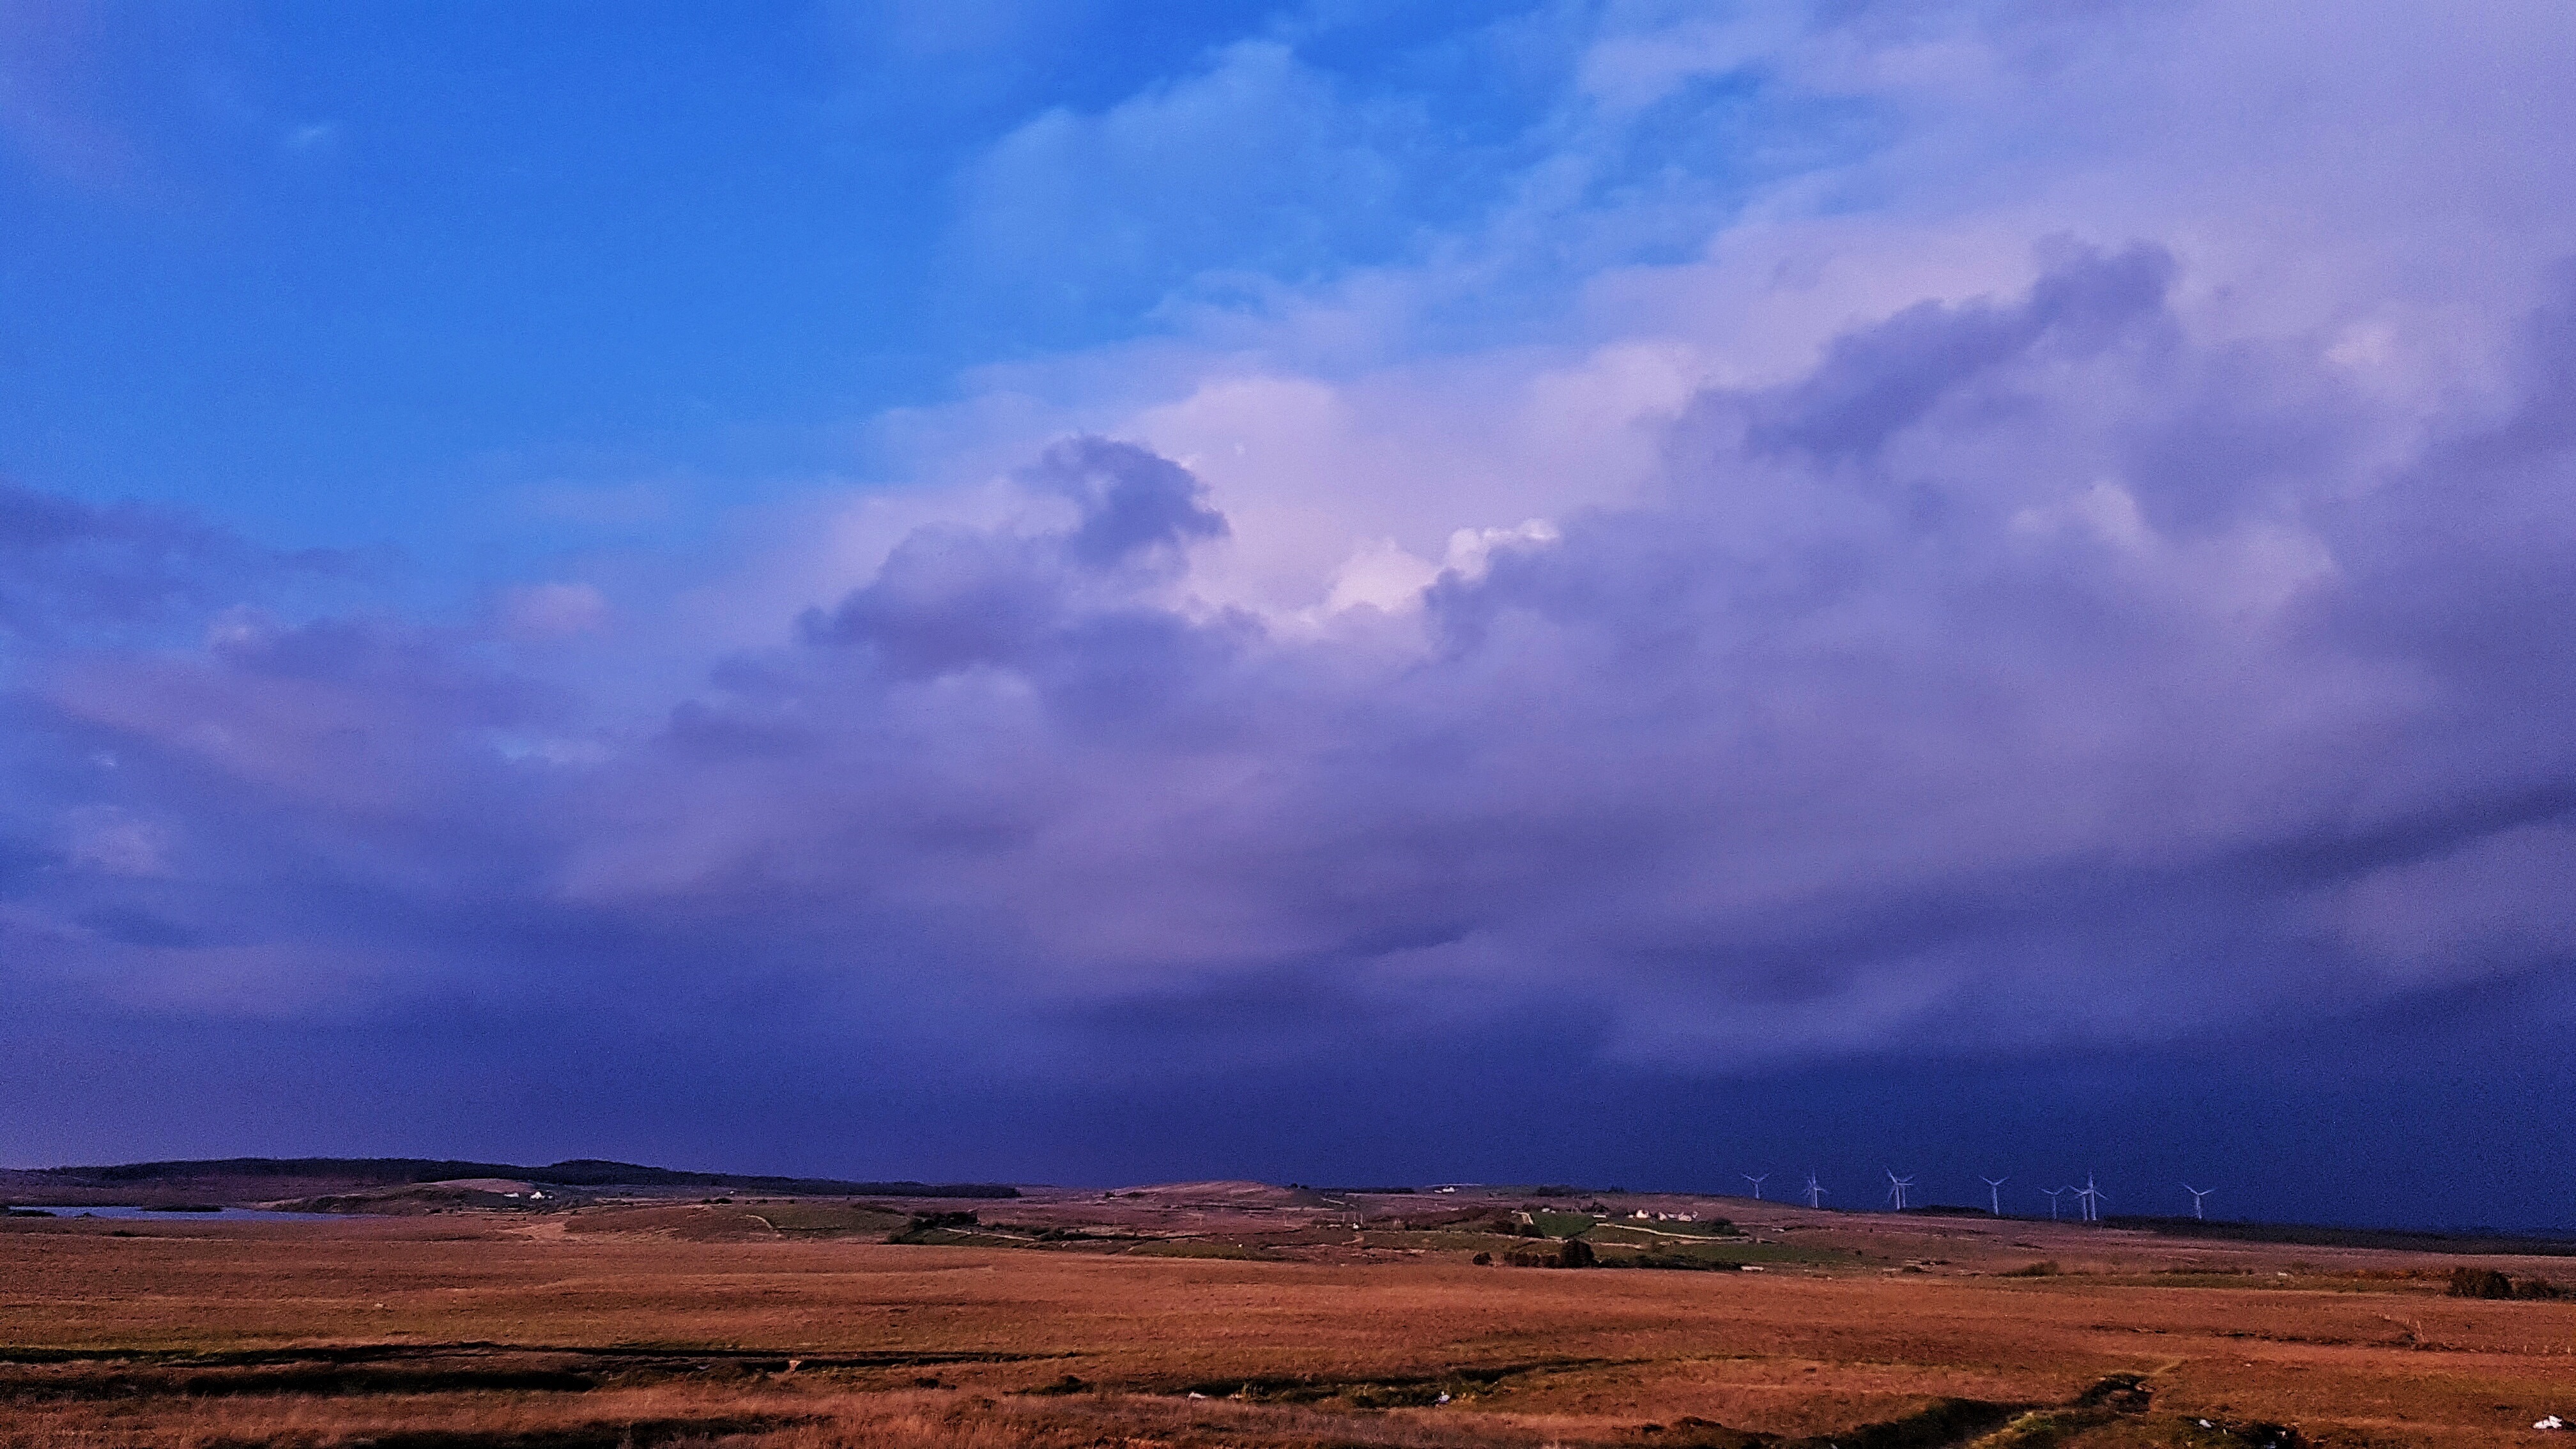
landscape, sea, horizon, cloud, sky, sunset, field, prairie, morning, dawn, atmosphere, dusk, evening, weather, plain, grassland, plateau, meteorological phenomenon, natural environment